Zen and the Art of Motorcycle Maintenance

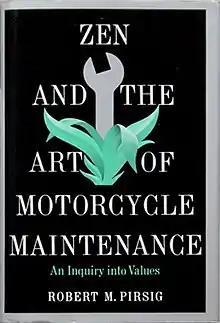
First edition

Zen and the Art of Motorcycle Maintenance: An Inquiry into Values is a book by Robert M. Pirsig first published in 1974. It is a work of fictionalized autobiography and the first of Pirsig's texts in which he discusses his concept of Quality.